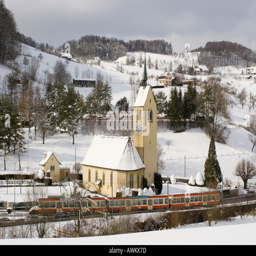
red and yellow train on the narrowest gauge railway track in snowy landscape